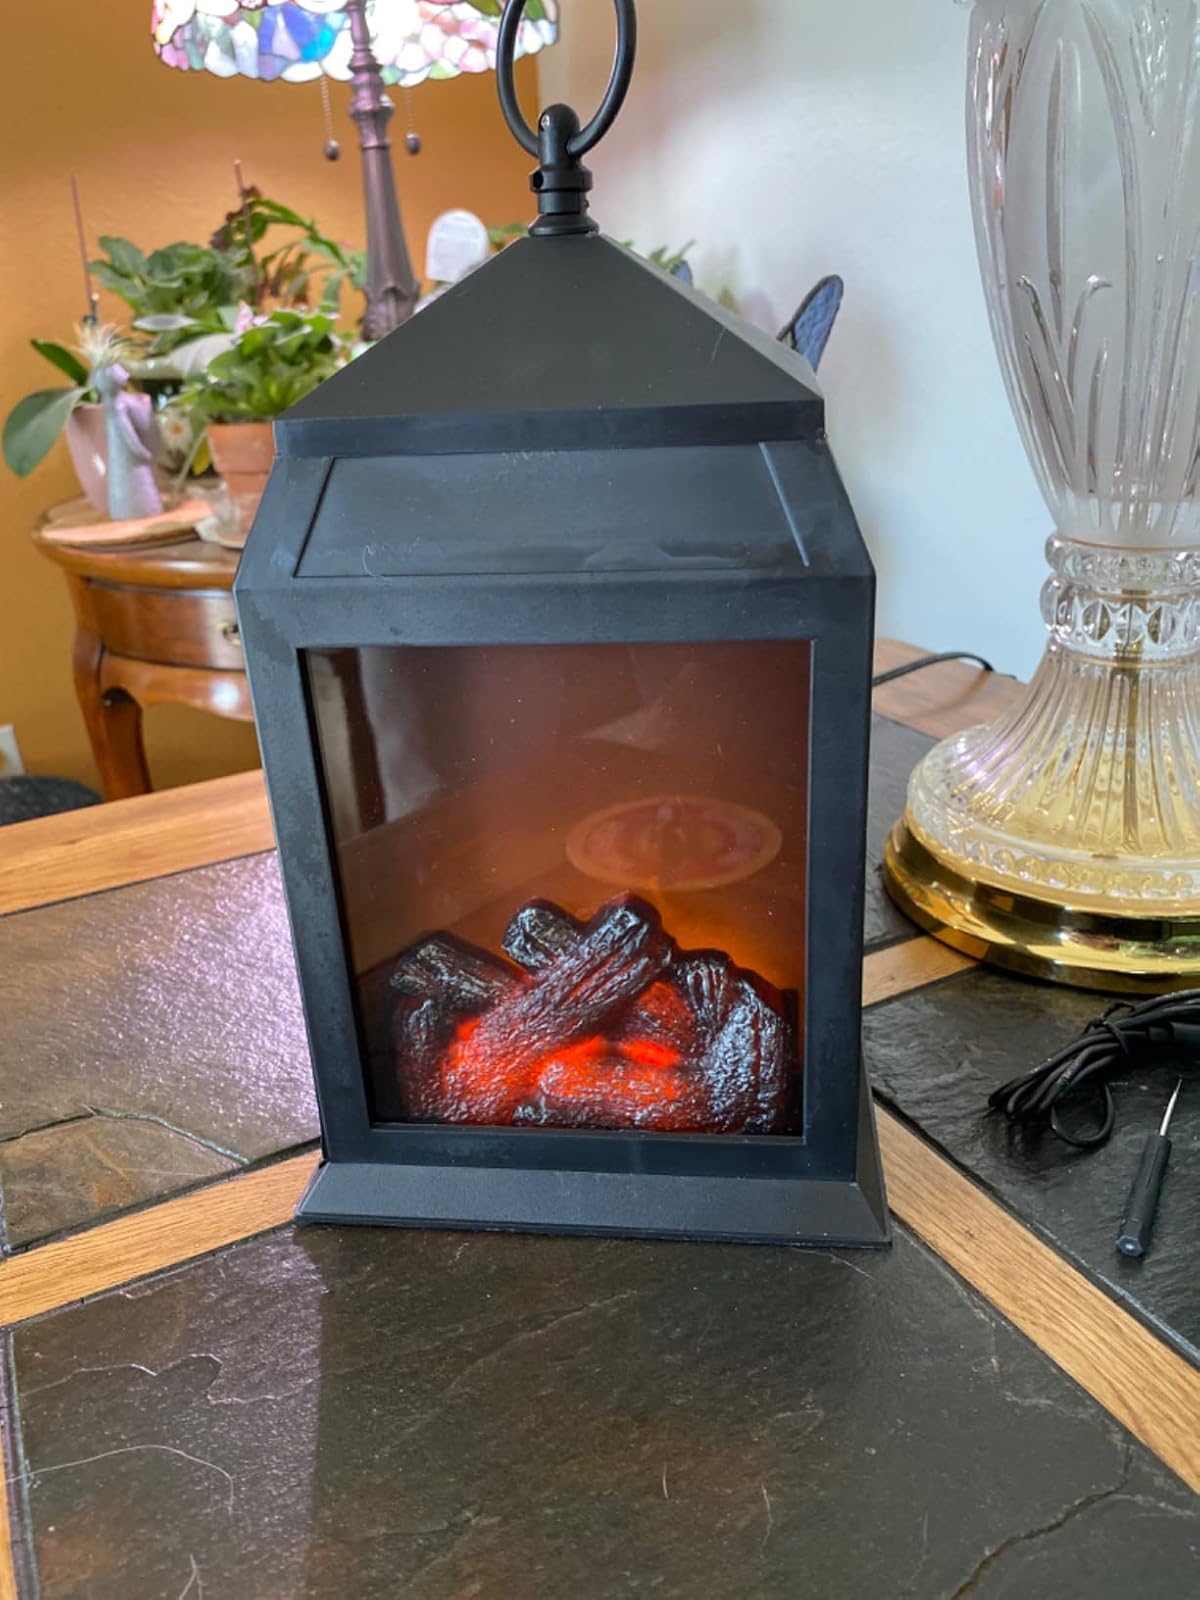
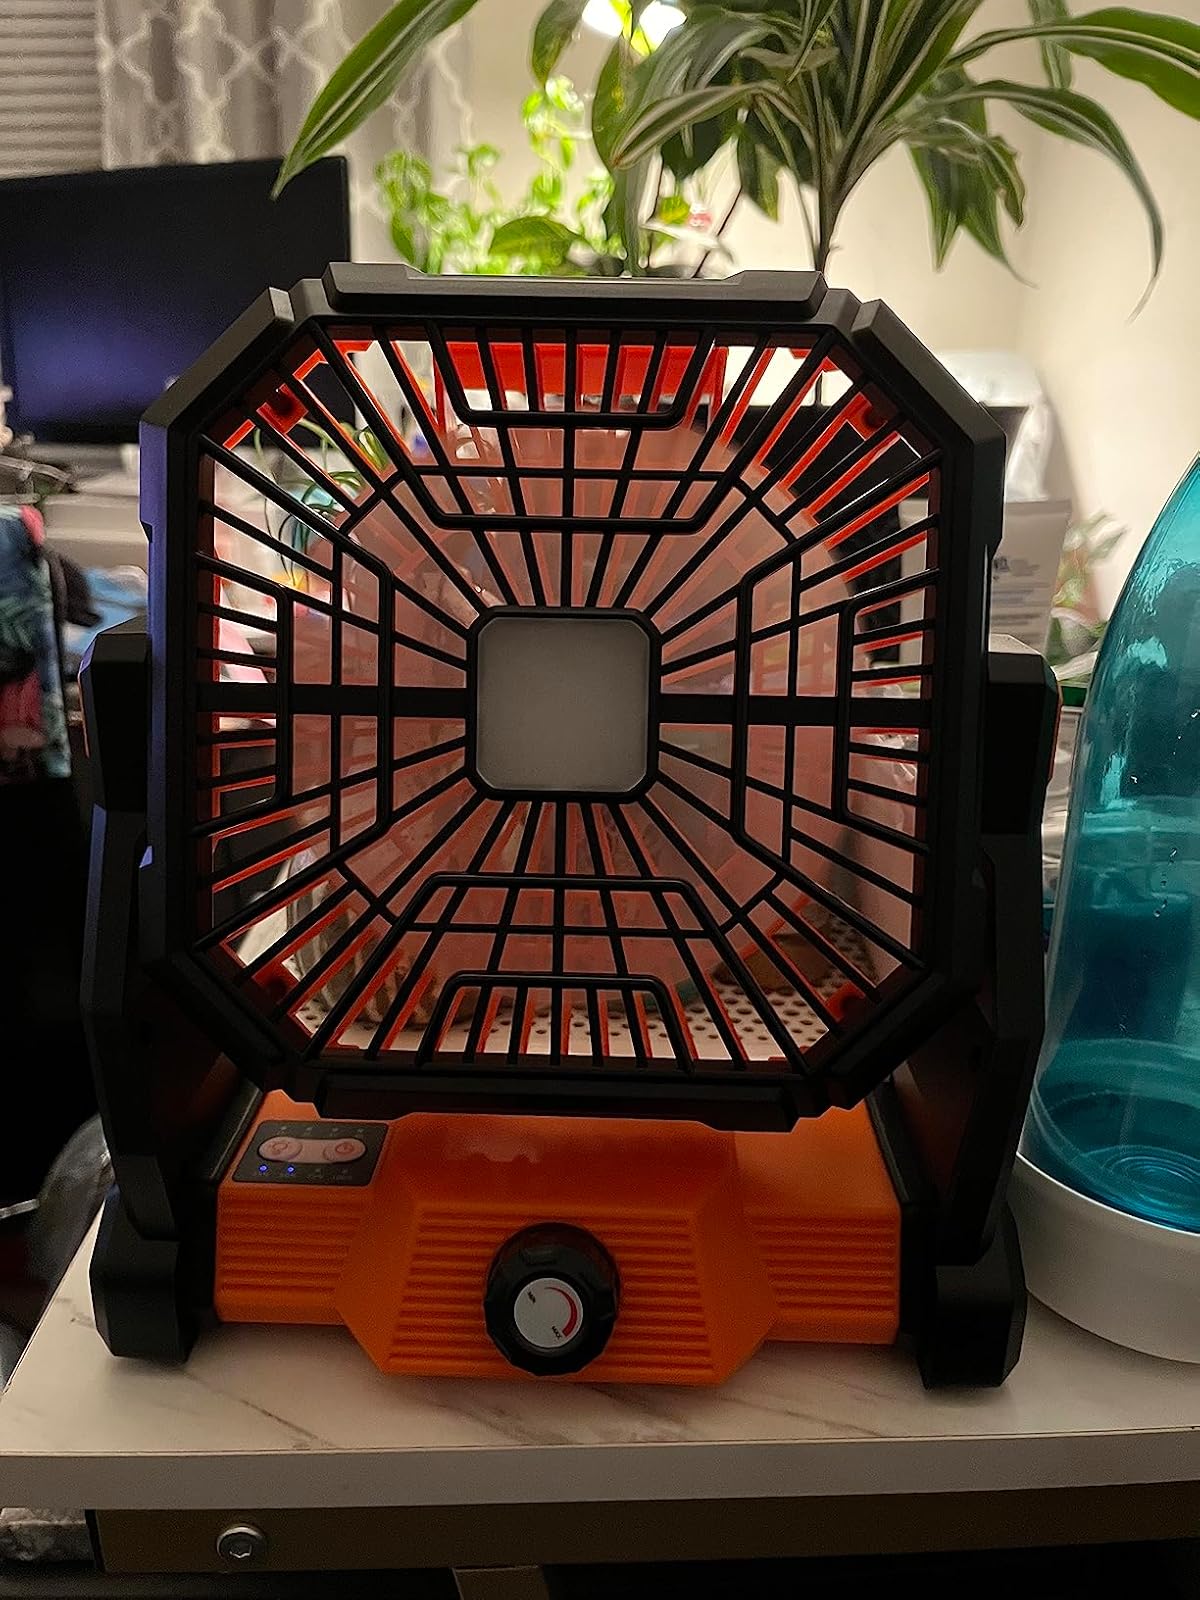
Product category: lantern
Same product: no